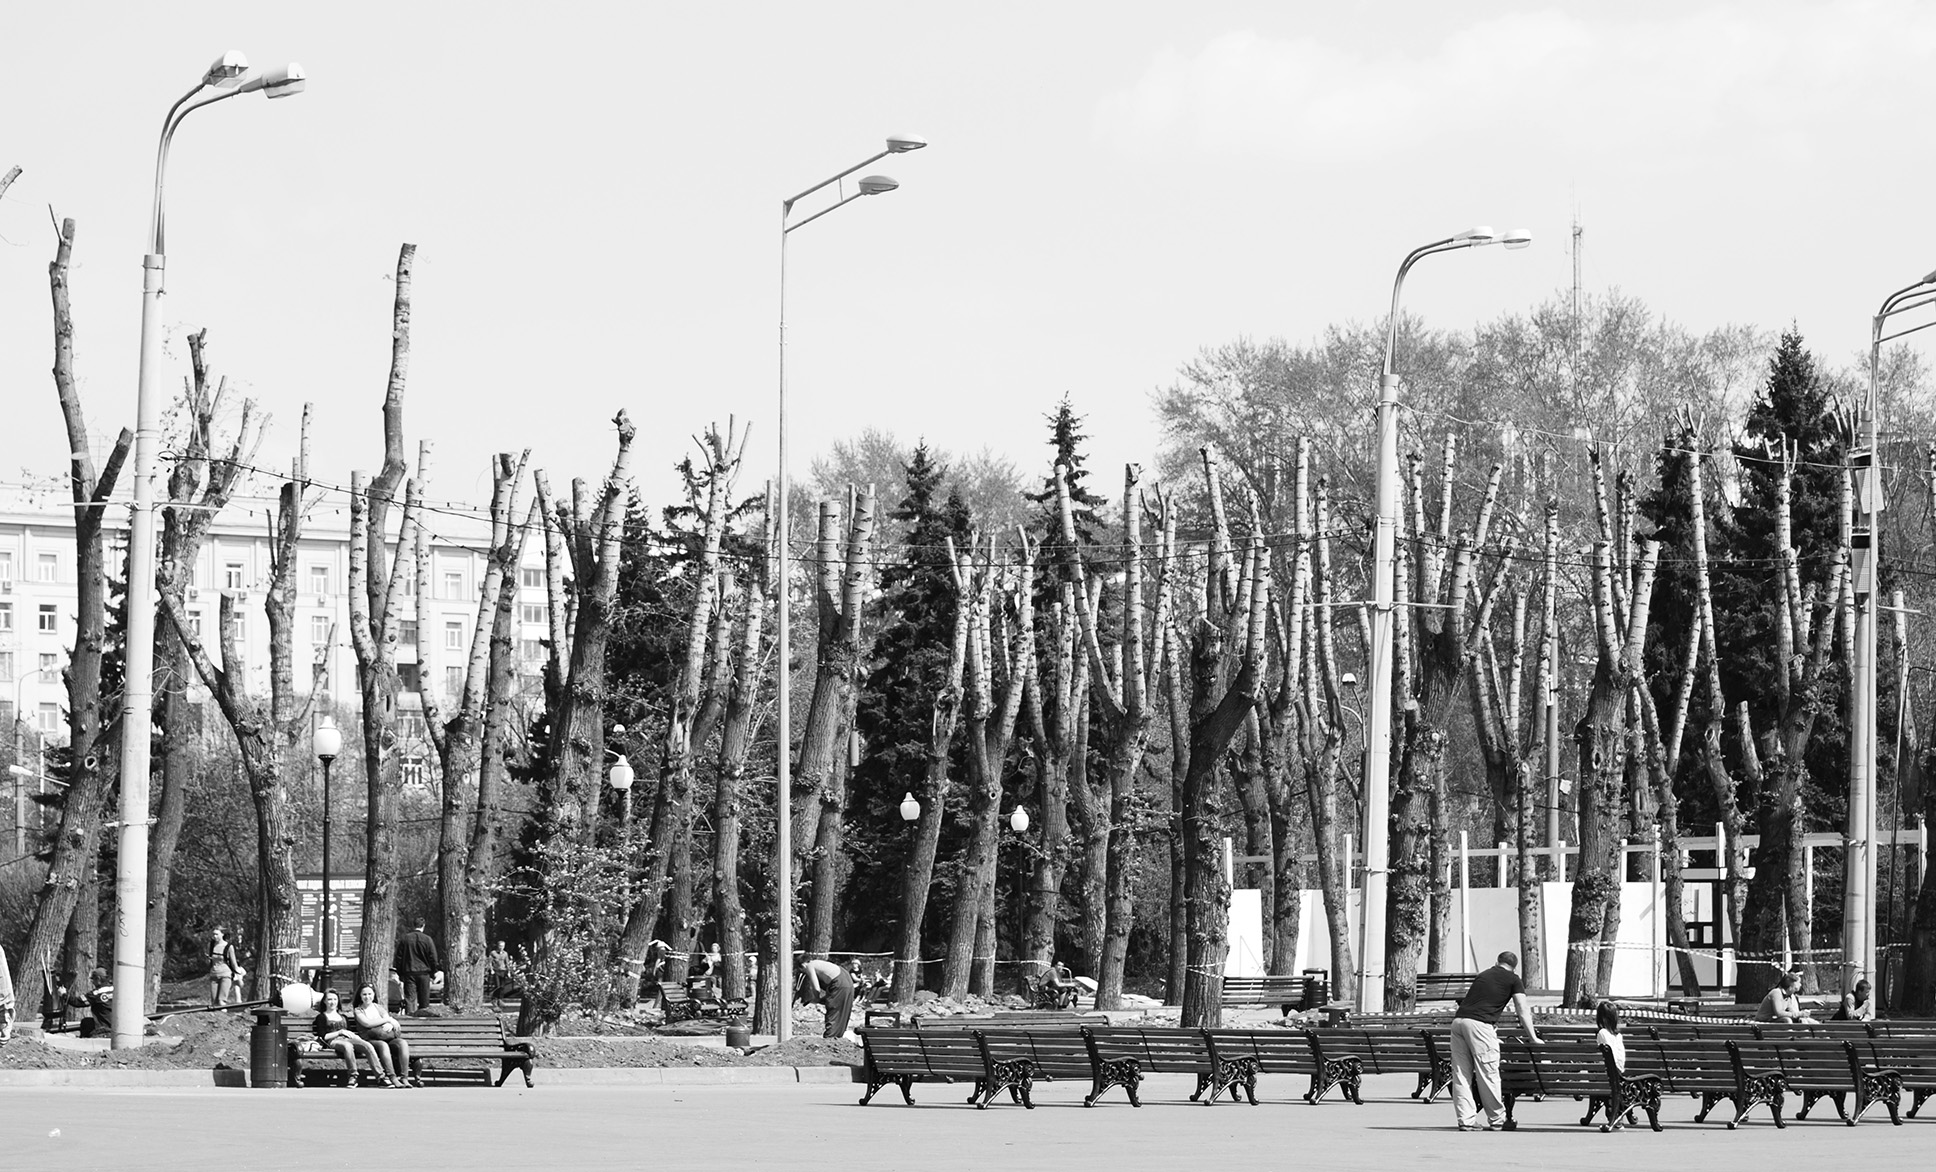
tree, winter, dock, black and white, cityscape, europe, vehicle, mast, park, nikon, monochrome, cool image, drawing, moscow, gorkypark, nikkor, russia, d80, 70300mm, moskau, nikond80, moscou, 70300mmf4556gvr, monochrome photography